Alexey Kharuzin

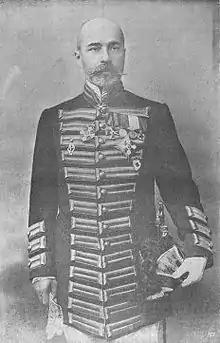
Alexey Kharuzin in 1913

Alexey Nikolayevich Kharuzin (March 12, 1864, in Reval – May 8, 1932, in Moscow) was a Russian ethnographer, anthropologist, and statesman.